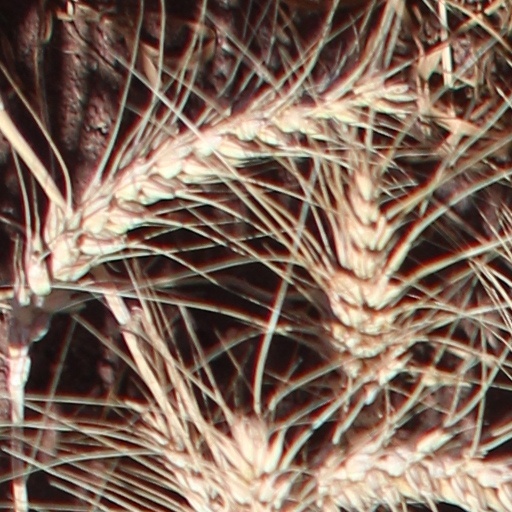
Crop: wheat